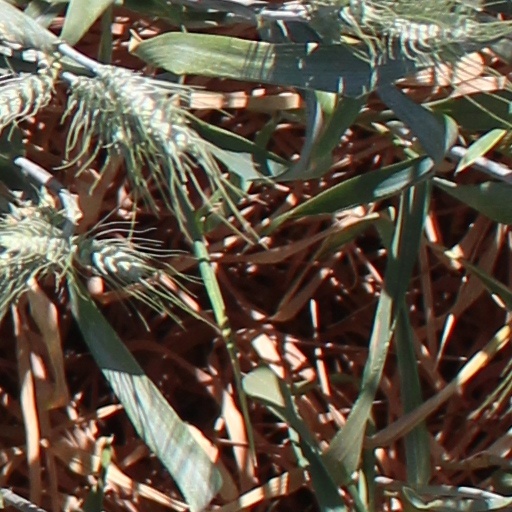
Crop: wheat